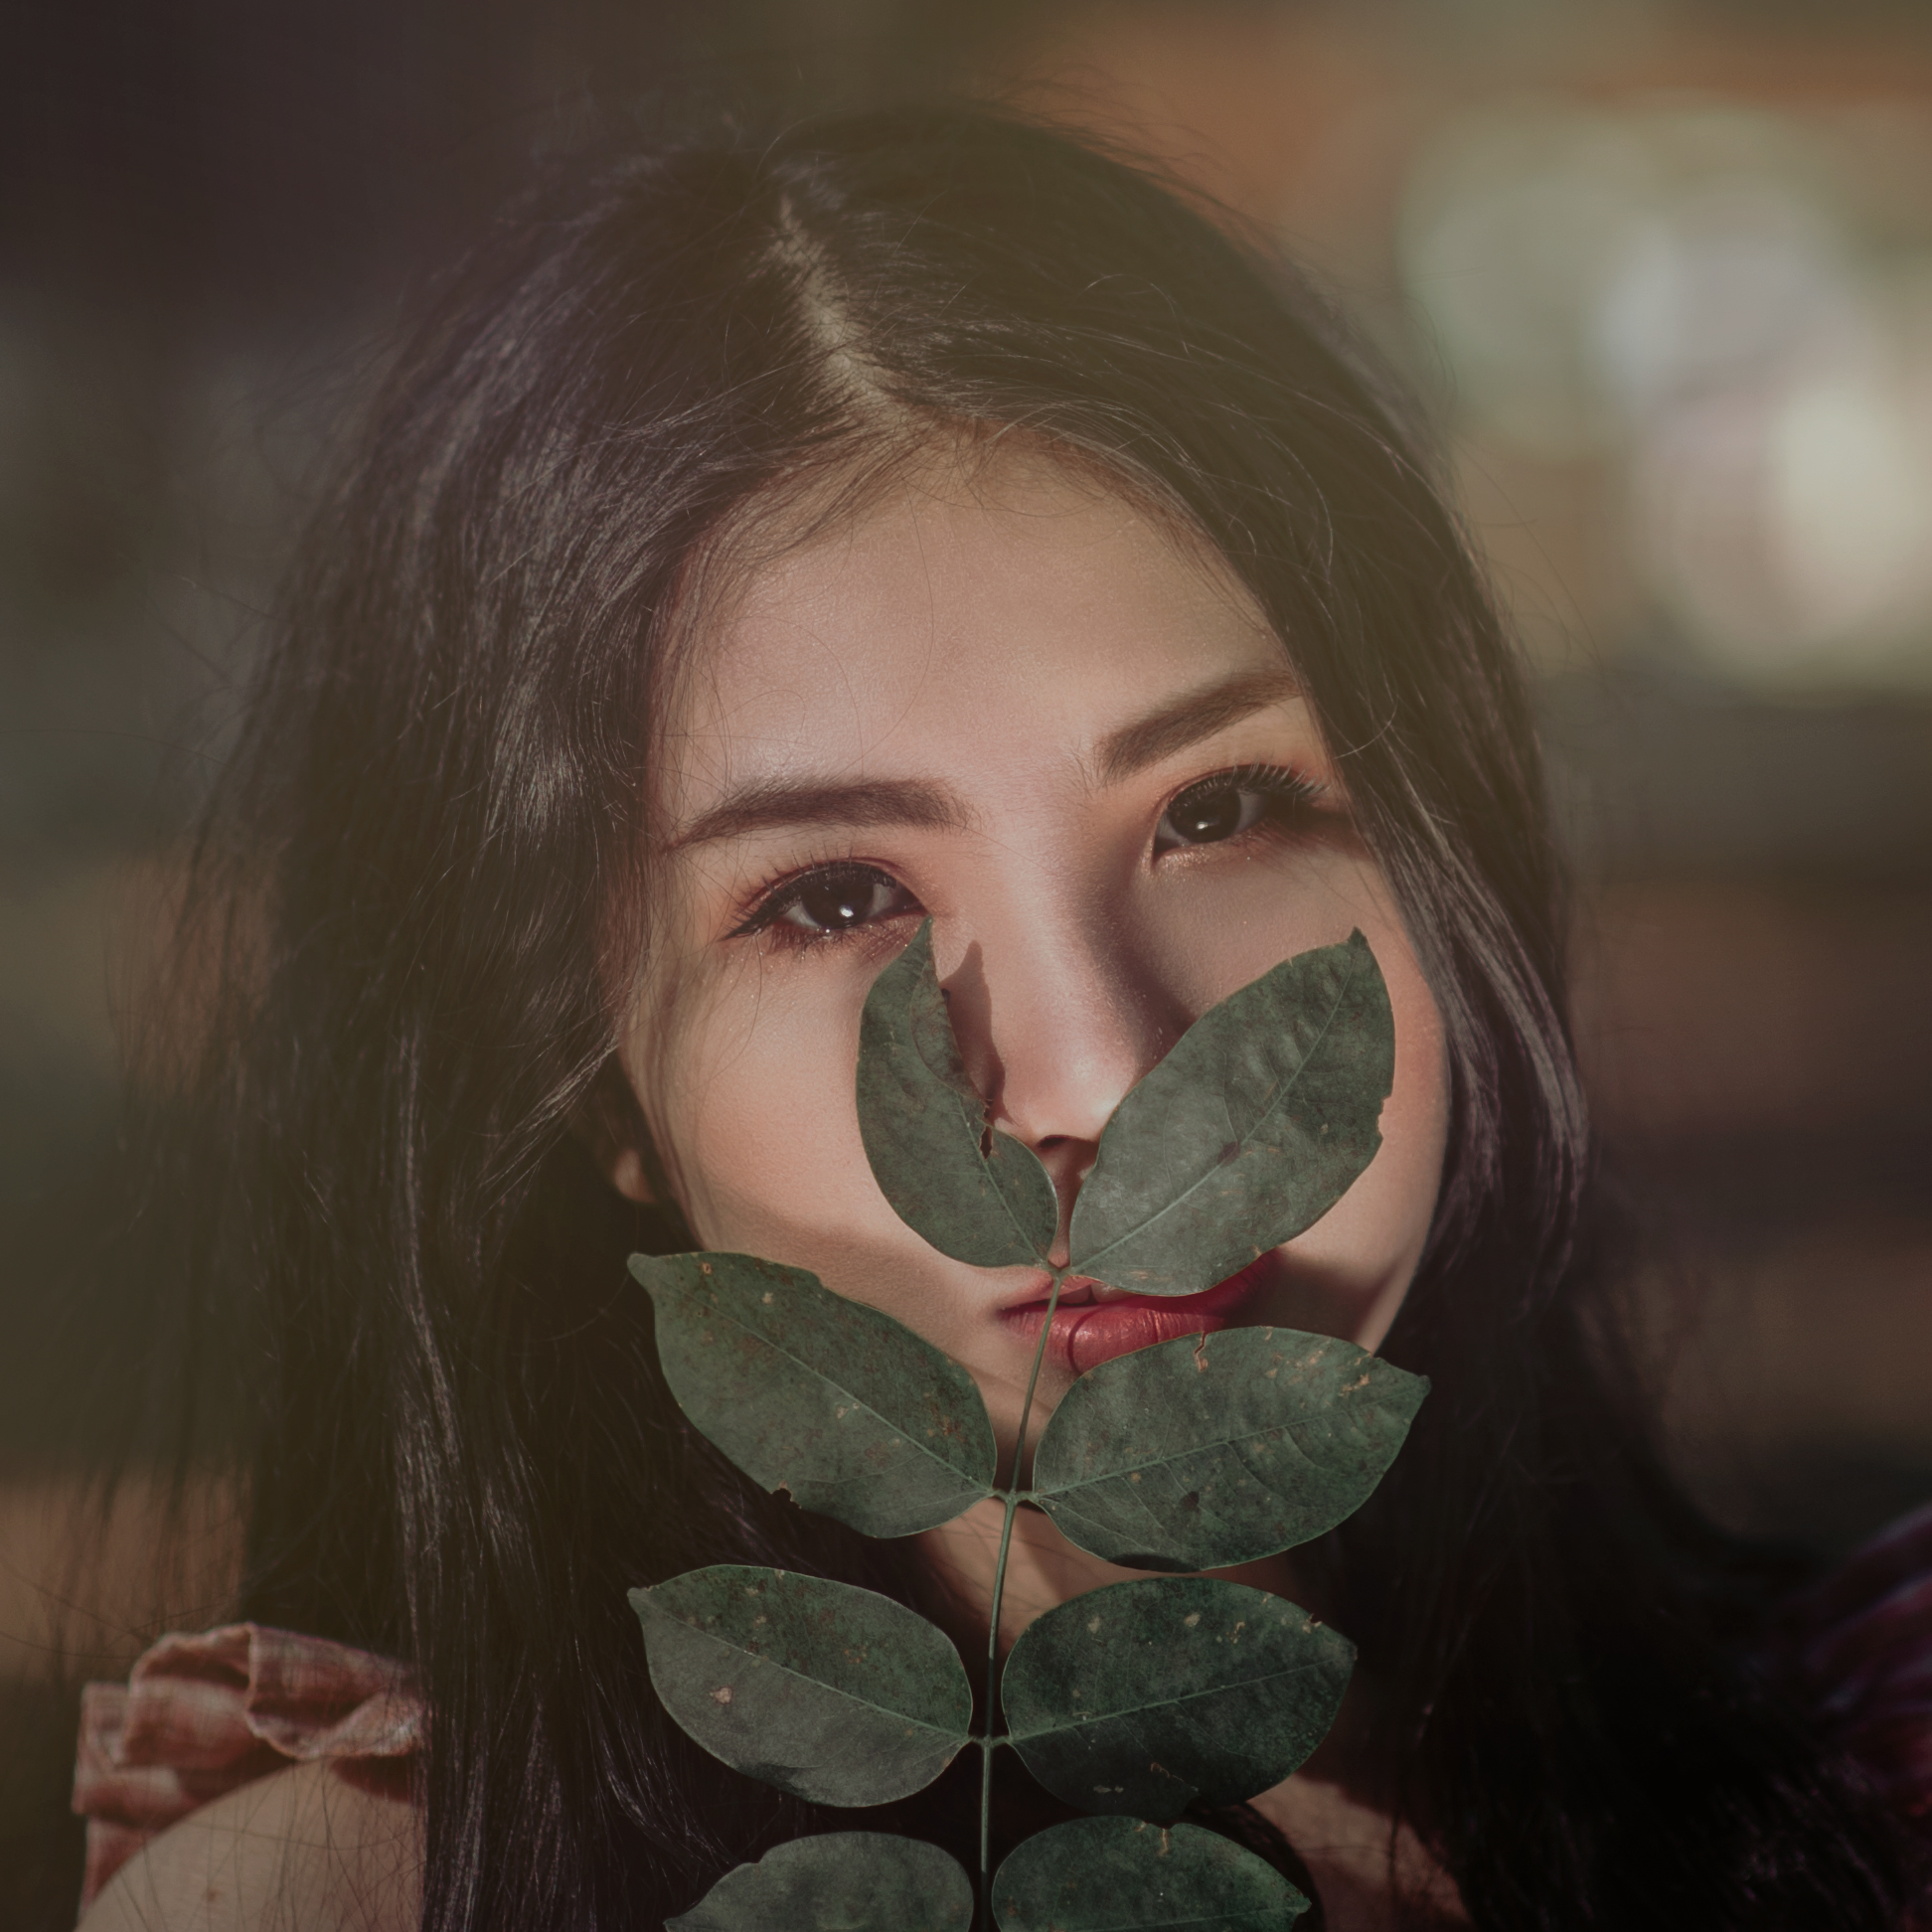
portrait, beautiful, art, nature, hair, color, girl, leaf, face, nose, eye, hairstyle, chin, mouth, black hair, human, smile, lip, portrait photography, brown hair, facial hair